WAFF (TV)

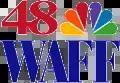
Logo used from 1996 to January 2014

The disaster may have proved to be a blessing in disguise, as AFLAC began investing money in developing talent and production facilities, enabling WAFF to start making a serious ratings impact for the first time since the early 1970s. Not only did the station benefit from the renewed popularity of NBC in the mid-1980s, but its acquisitions of highly popular syndicated shows like "The Oprah Winfrey Show", "Jeopardy!", and "Wheel of Fortune" made it a hit with viewers in the Tennessee Valley region. Since that time, the station has experienced continued success.